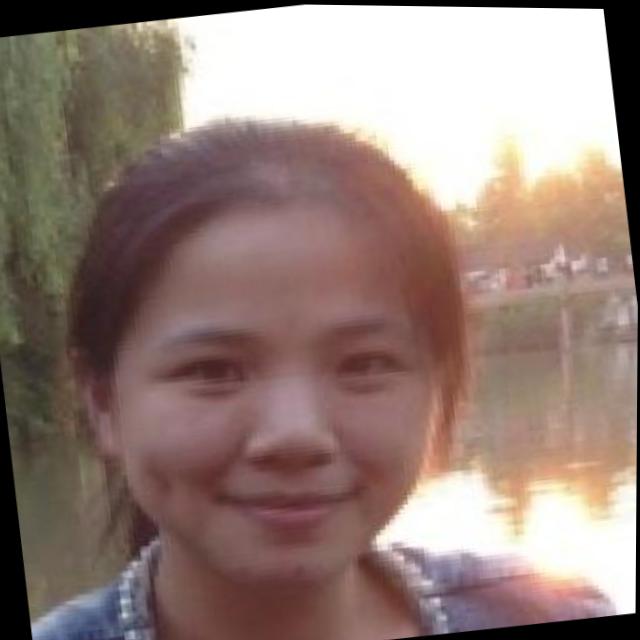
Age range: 21-44